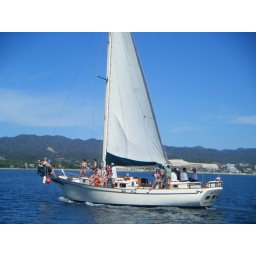
sail boat in Puerto Vallarta